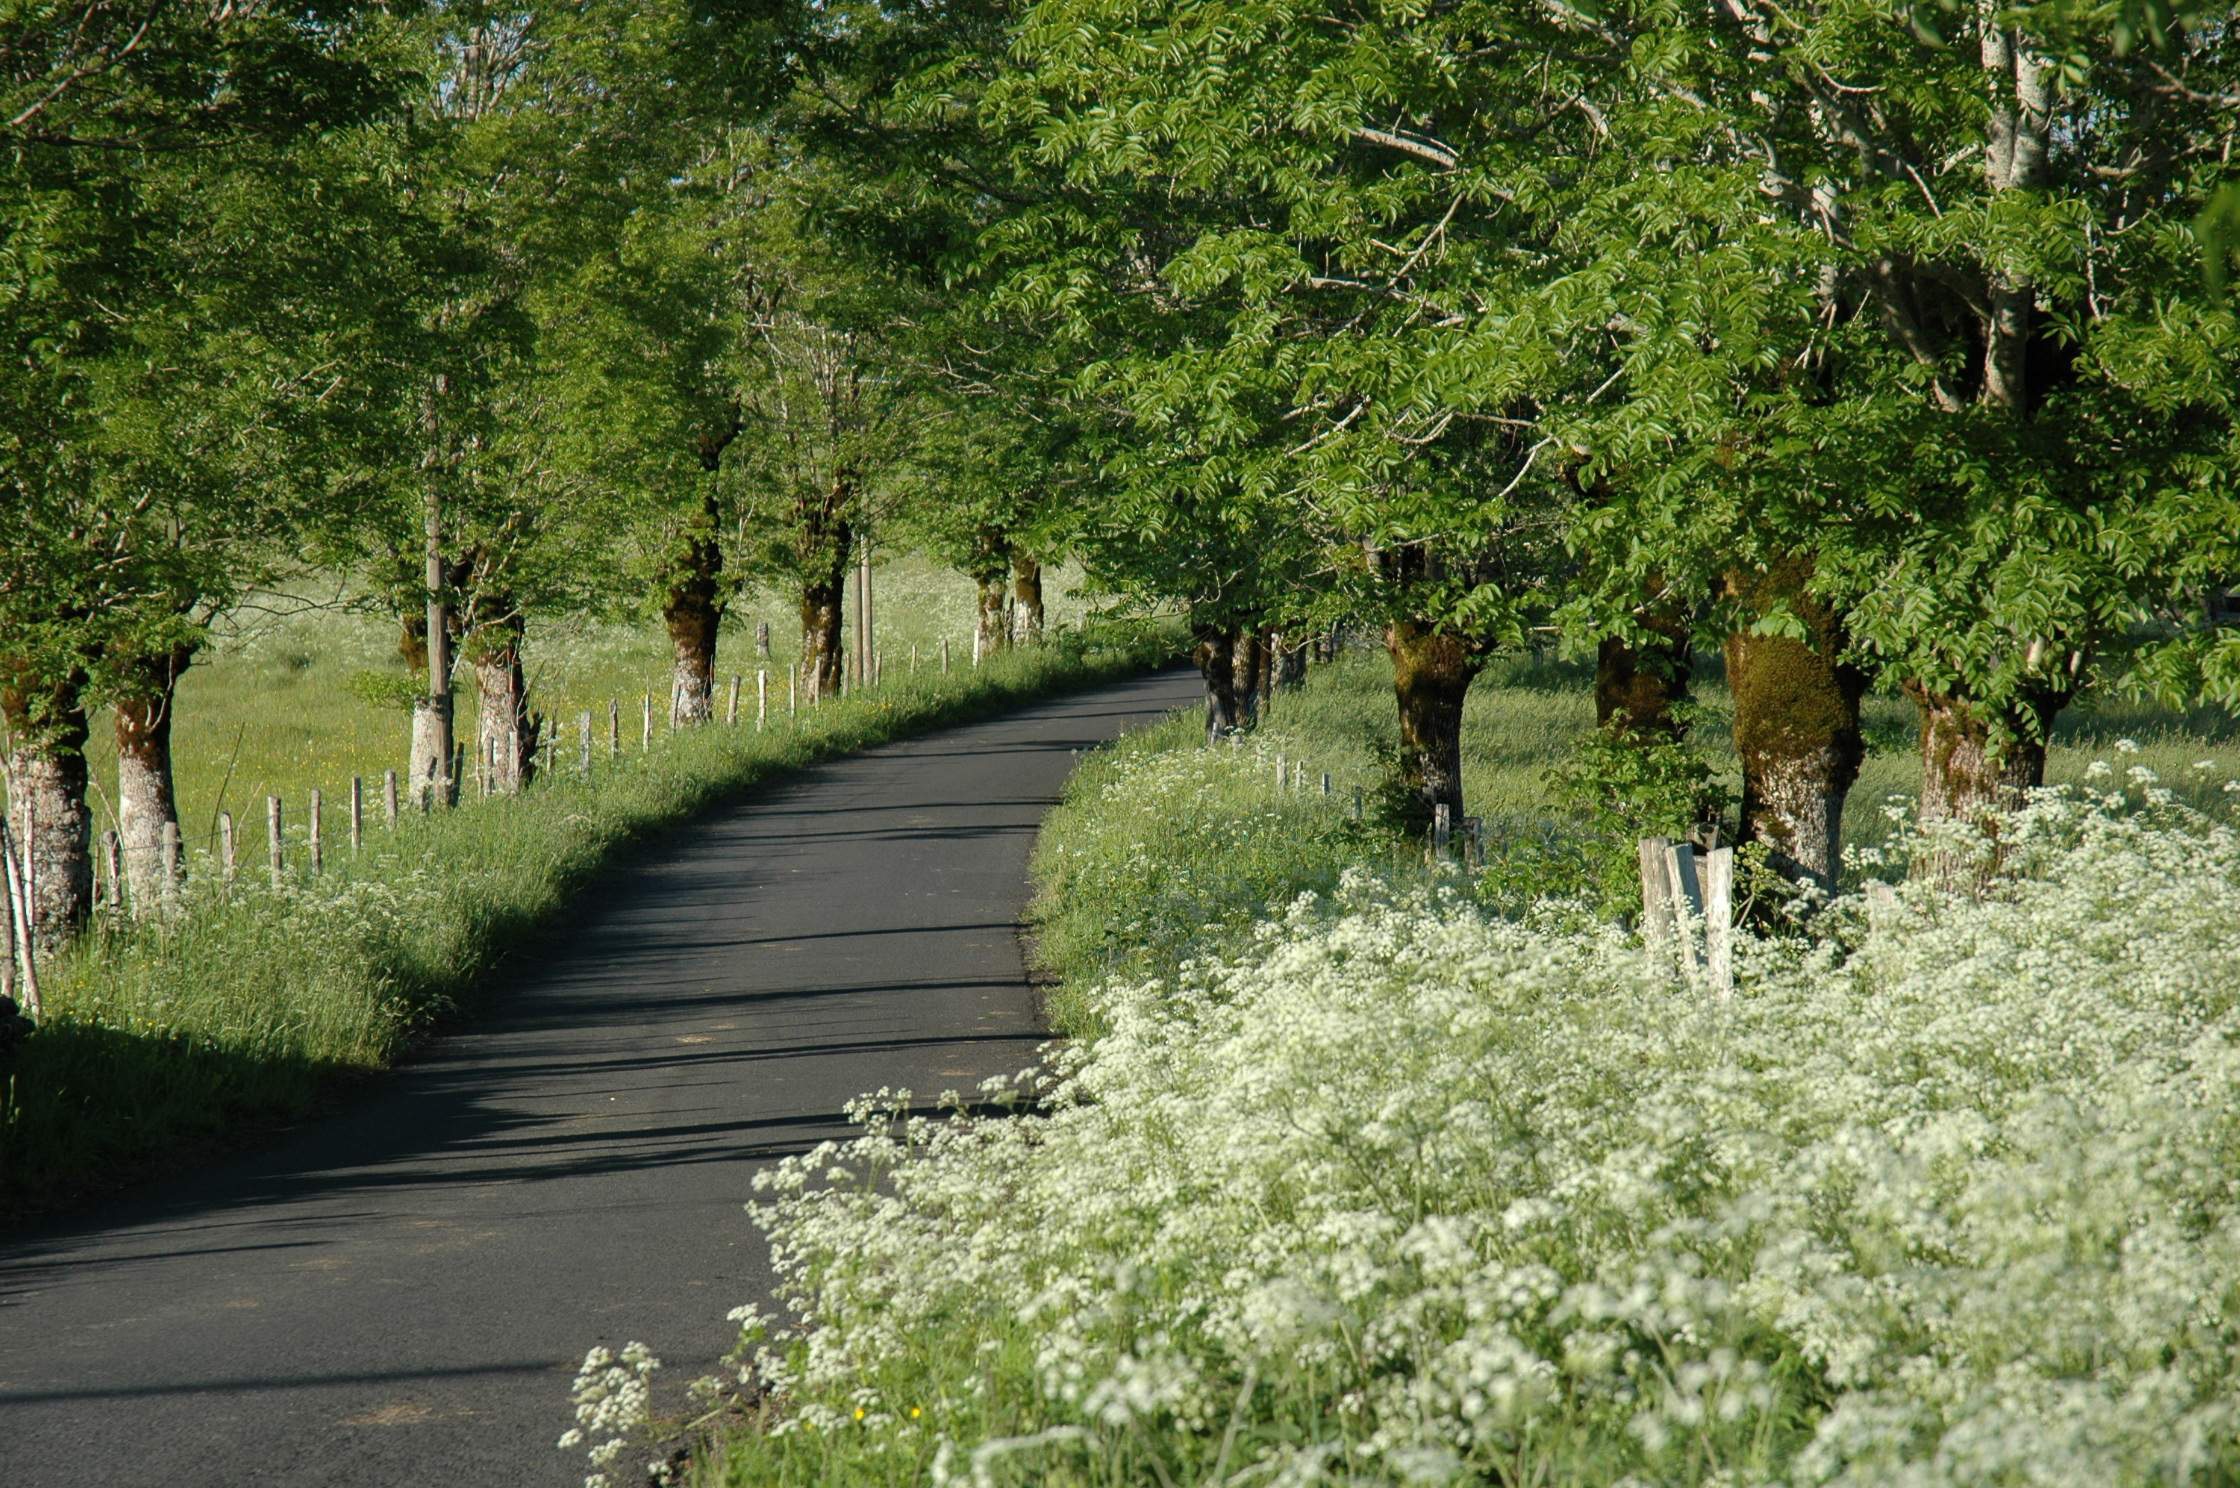
landscape, tree, nature, path, grass, trail, white, farm, lawn, meadow, flower, spring, green, agriculture, garden, waterway, shrub, promenade, woodland, aubrac, based, rural area